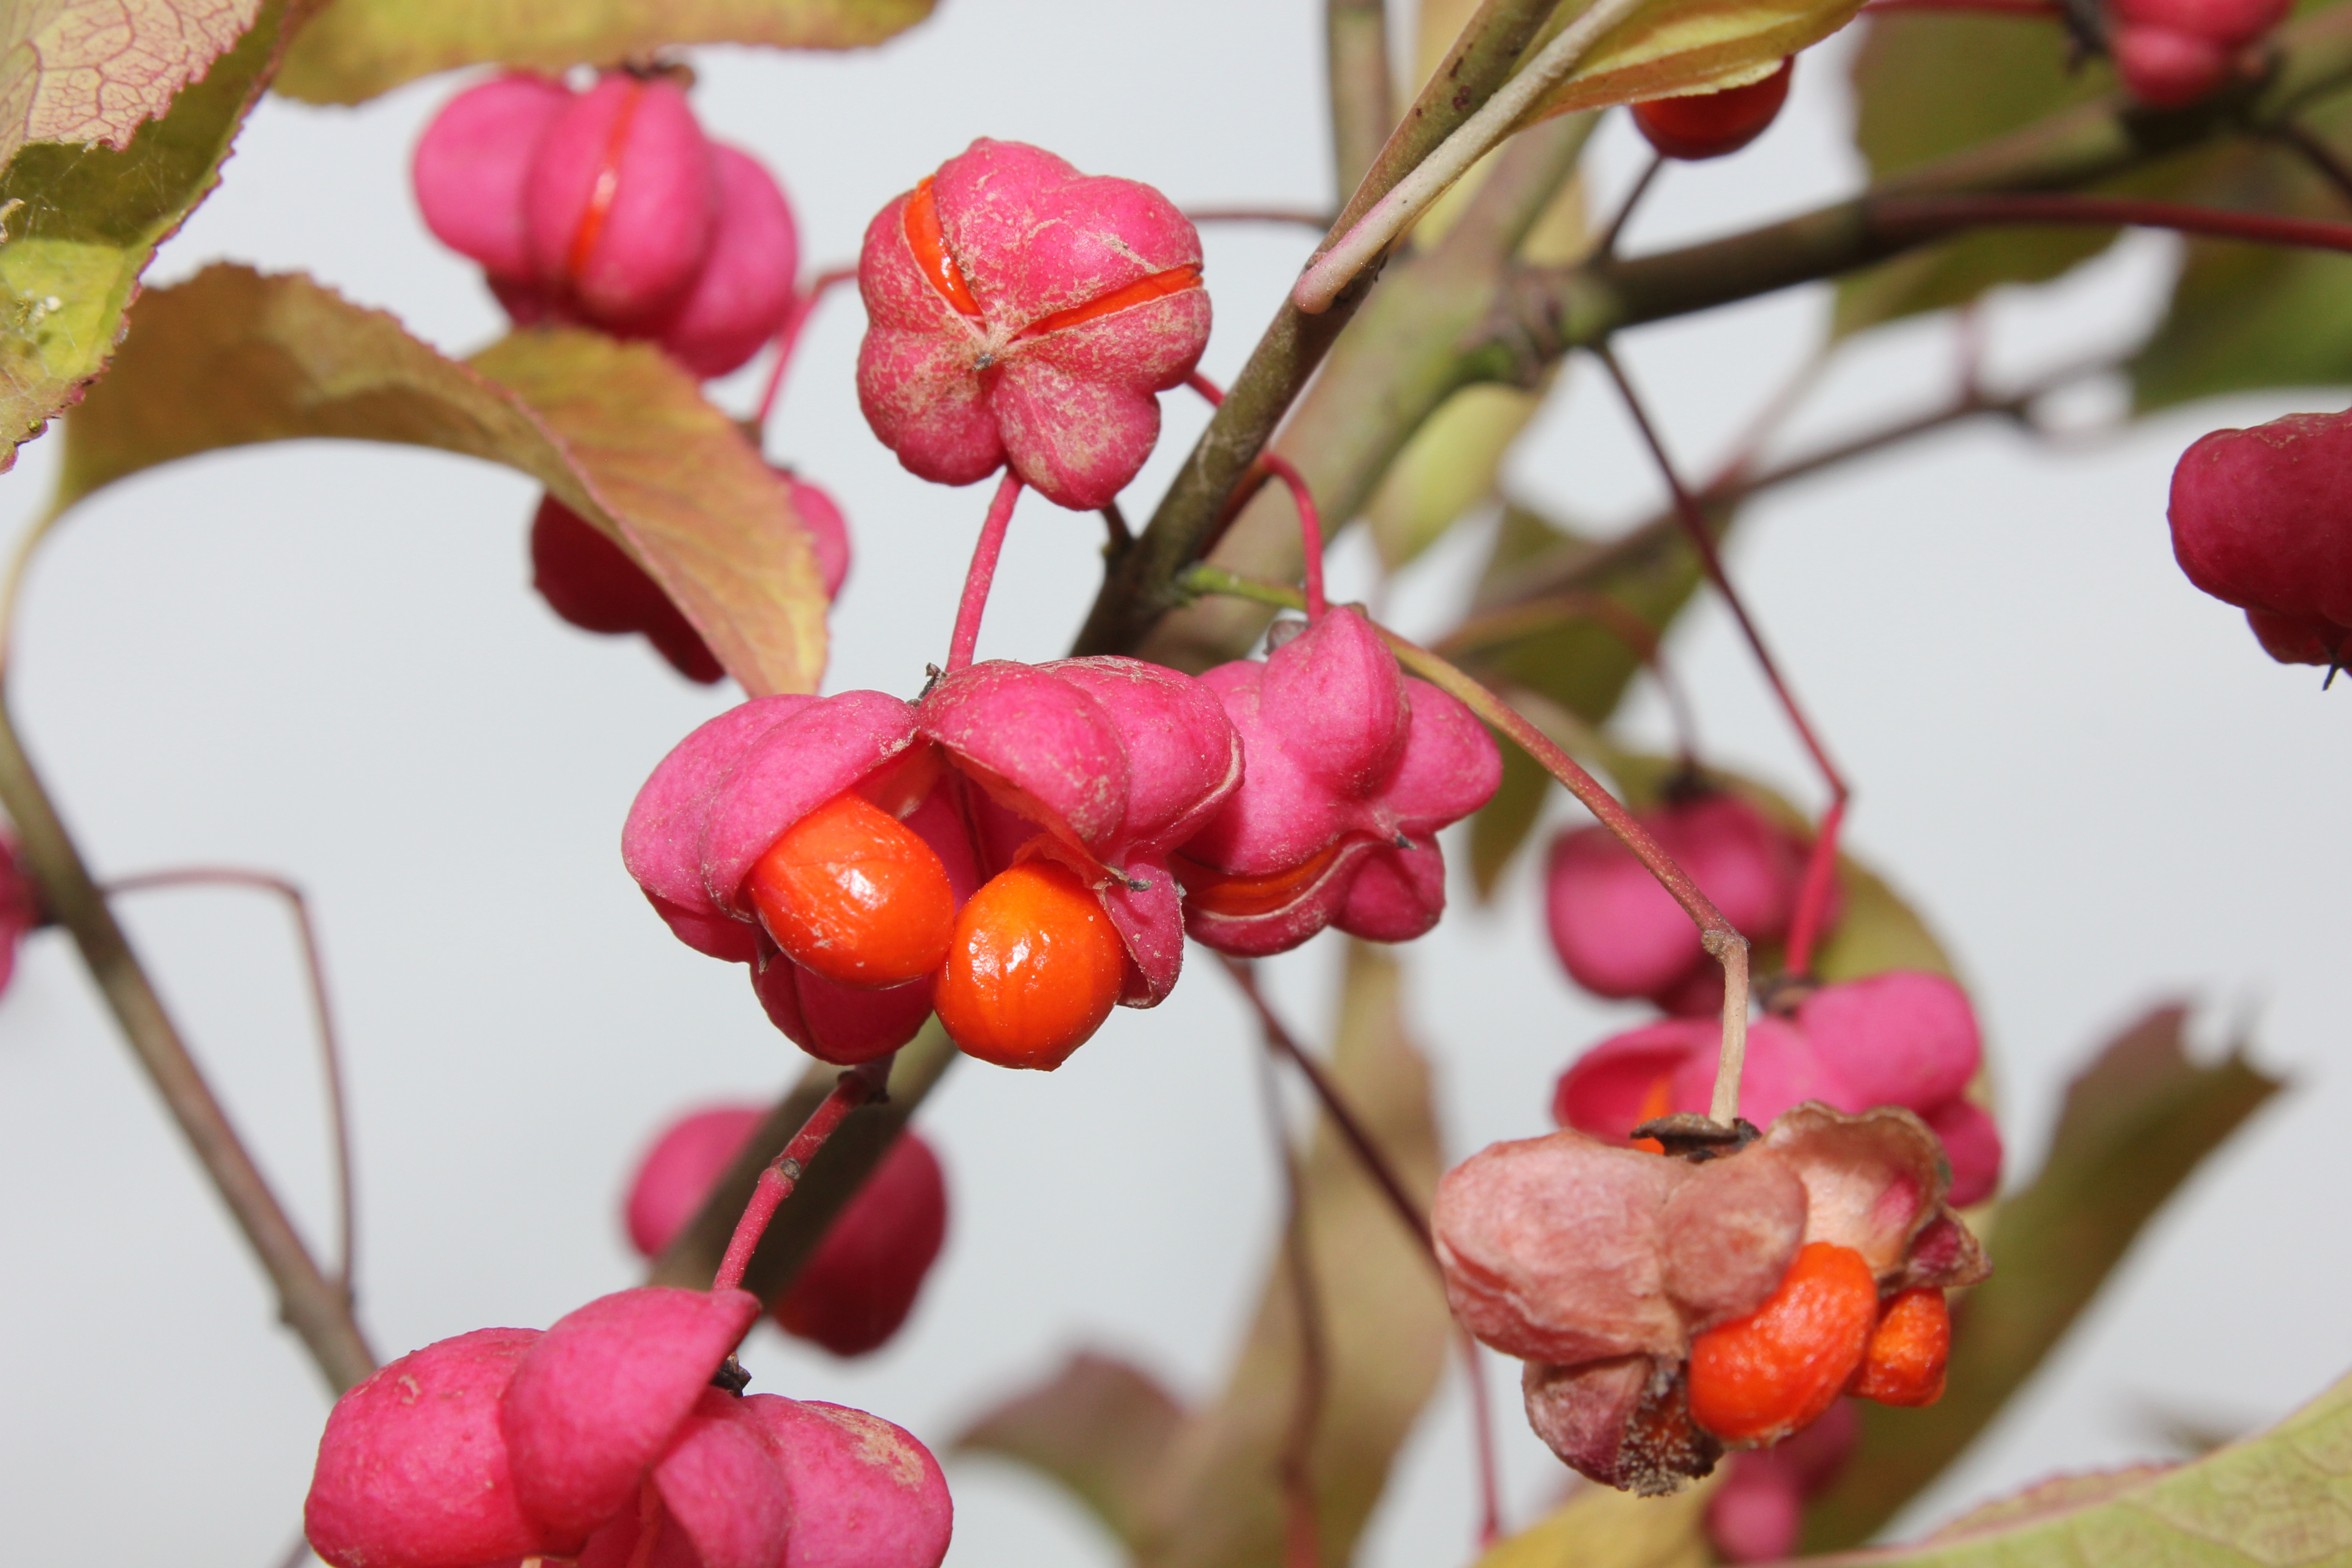
nature, branch, blossom, plant, fruit, berry, flower, petal, food, spring, red, produce, autumn, flora, shrub, fruits, hip, macro photography, flowering plant, land plant